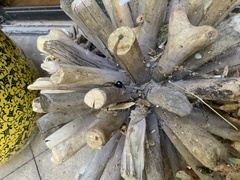
Species: Lactrodectus_hesperus